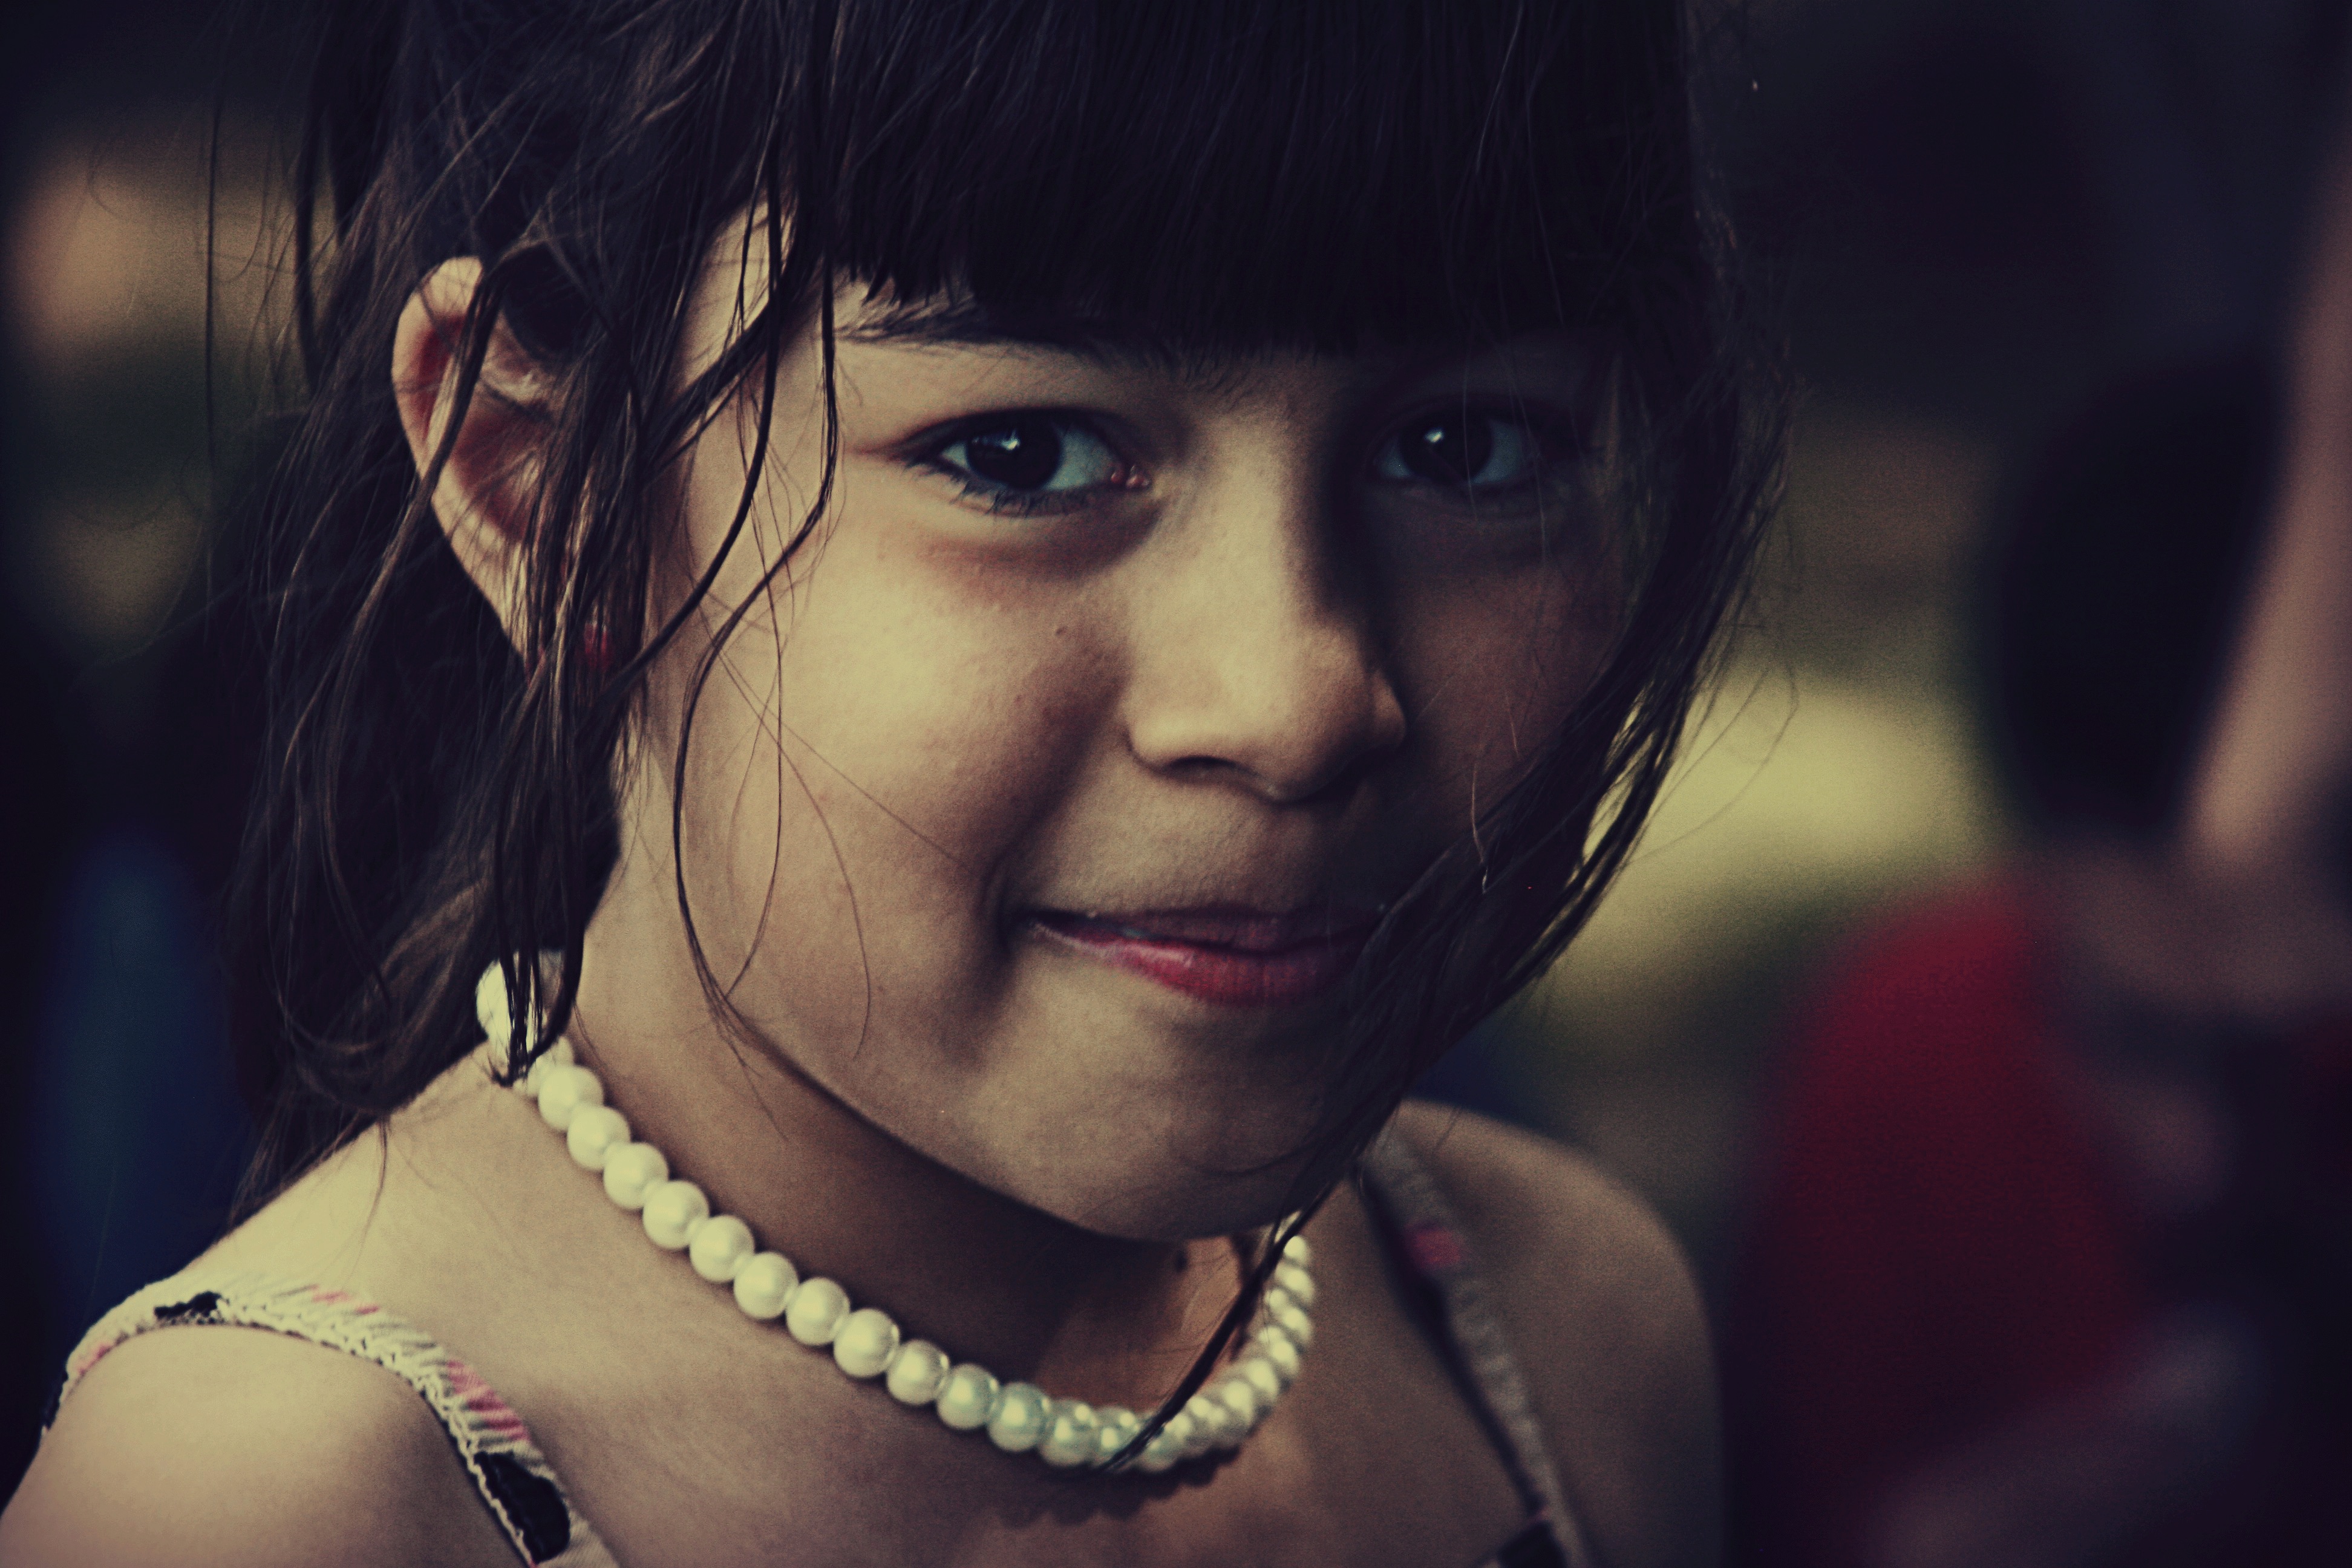
person, girl, woman, hair, photography, portrait, model, red, color, fashion, lady, facial expression, hairstyle, smile, close up, human body, face, nose, eye, glasses, head, skin, beauty, organ, emotion, photo shoot, brown hair, portrait photography